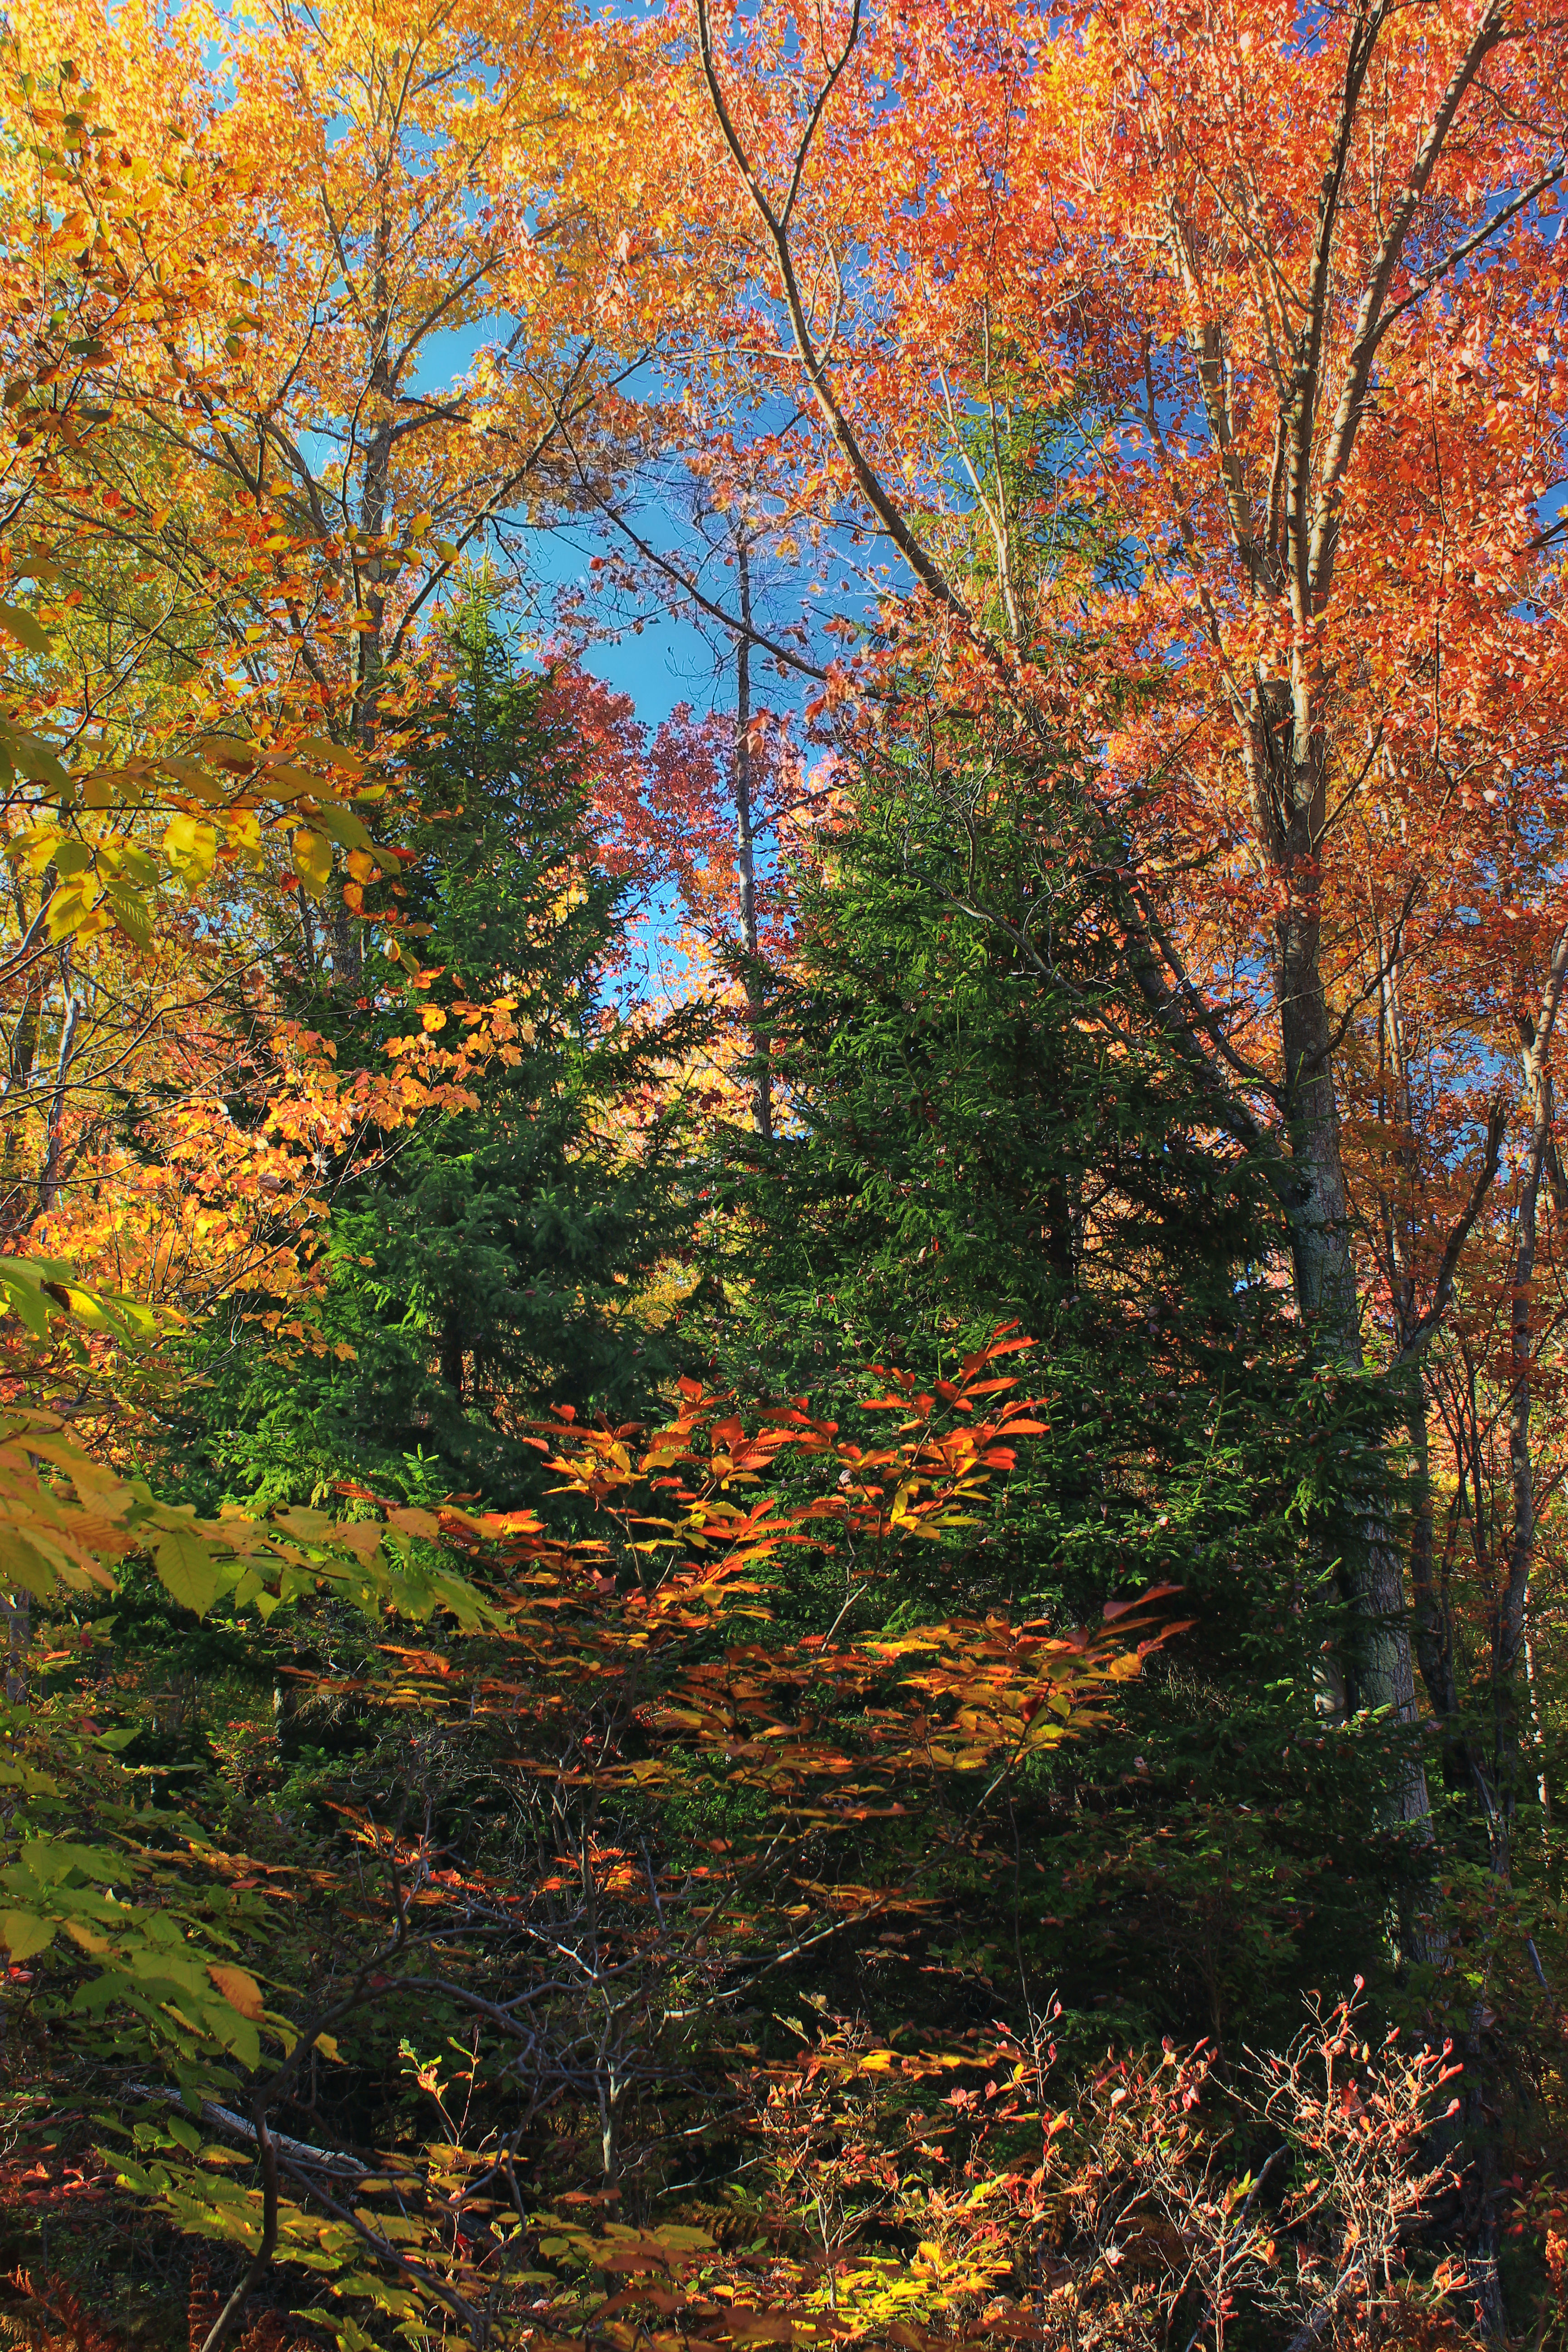
tree, nature, forest, wilderness, branch, plant, hiking, leaf, foliage, autumn, season, maple tree, trees, creativecommons, cool image, coniferous, monroecounty, poconos, deciduous, pennsylvania, natureconservancy, thomasdarlingpreserve, woodland, habitat, i, ecosystem, biome, natural environment, woody plant, temperate broadleaf and mixed forest, temperate coniferous forest